WCW Power Plant

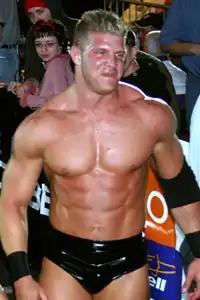
Mark Jindrak ("pictured in 2005") was a member of the Natural Born Thrillers, a stable composed of WCW Power Plant graduates.

The stable Natural Born Thrillers, which was made up of Power Plant alumni, was created in 2000 and were the kayfabe enforcers of Vince Russo and Eric Bischoff. During a segment on the September 6, 2000 episode of "WCW Thunder", the Natural Born Thrillers returned to the Power Plant in a limousine. They then accosted trainer Mike Graham and trainee Danny Faquir, culminating in the group beating Graham in one of the training rings. The Natural Born Thrillers then move towards their former trainer Paul Orndorff's office assaulting a trainee along the way. They make entry to the office and huddle around Orndorff, who is standing behind his desk as the group approaches. After a brief argument, Orndorff charges towards them and a melee ensues that spills out of the office where security is alerted, who break up the scuffle.